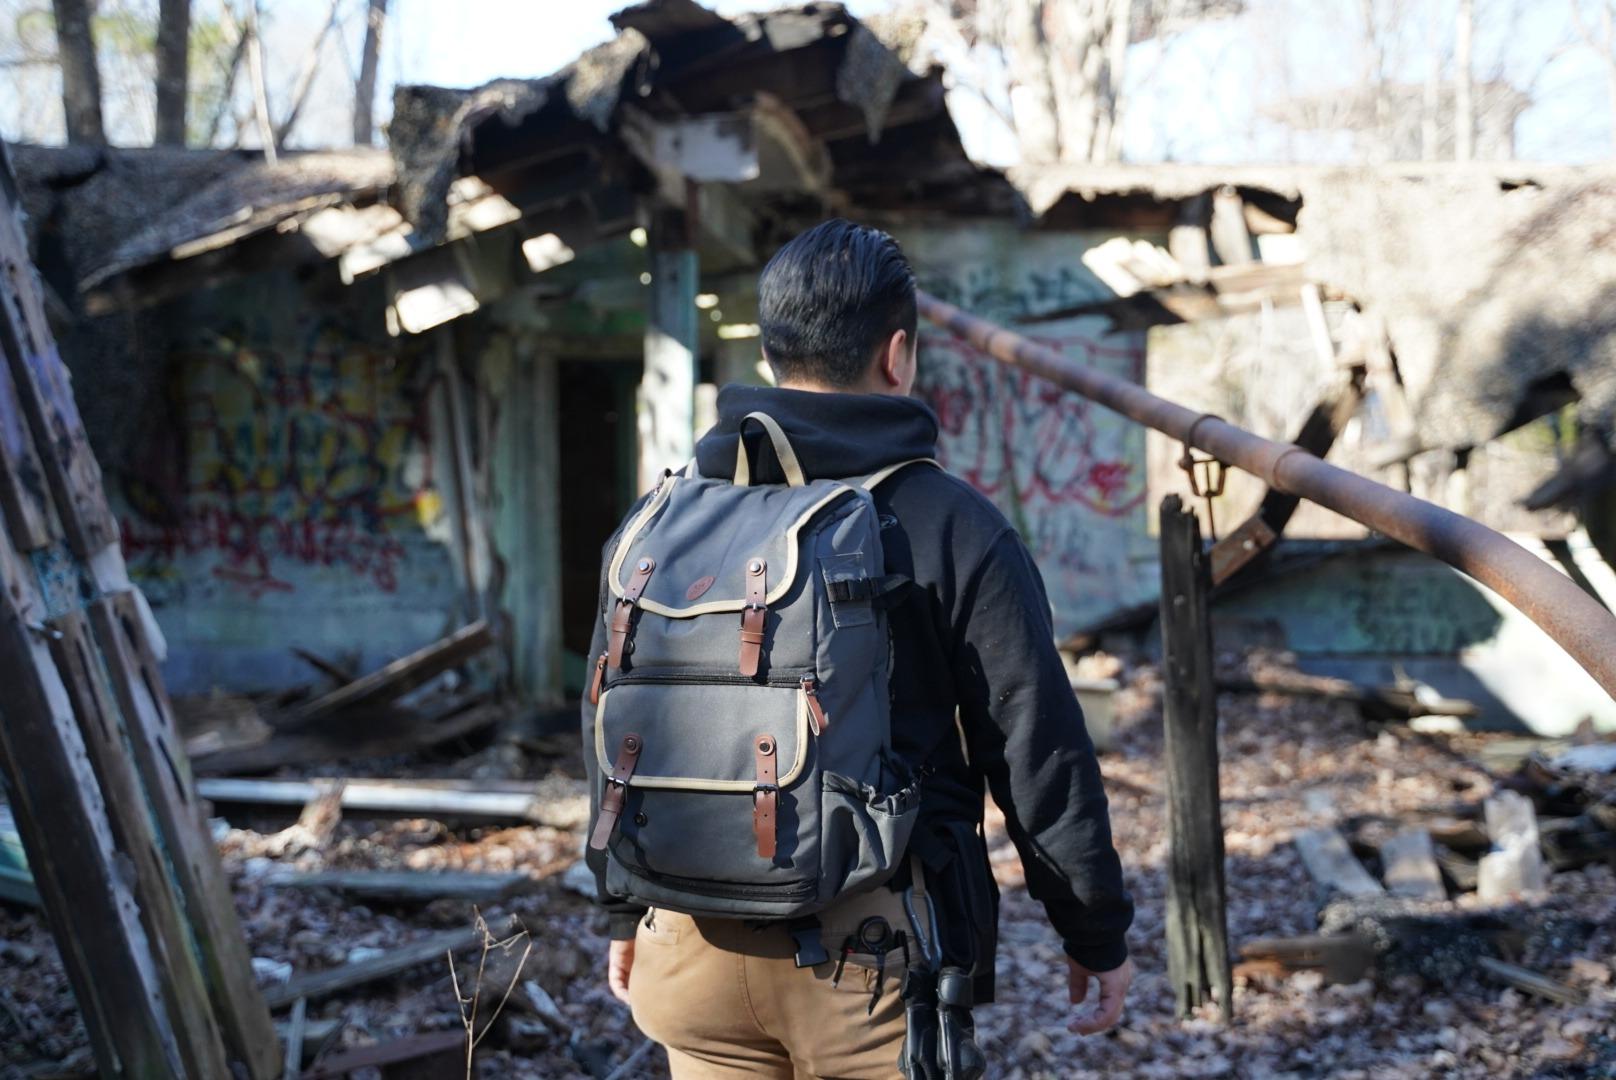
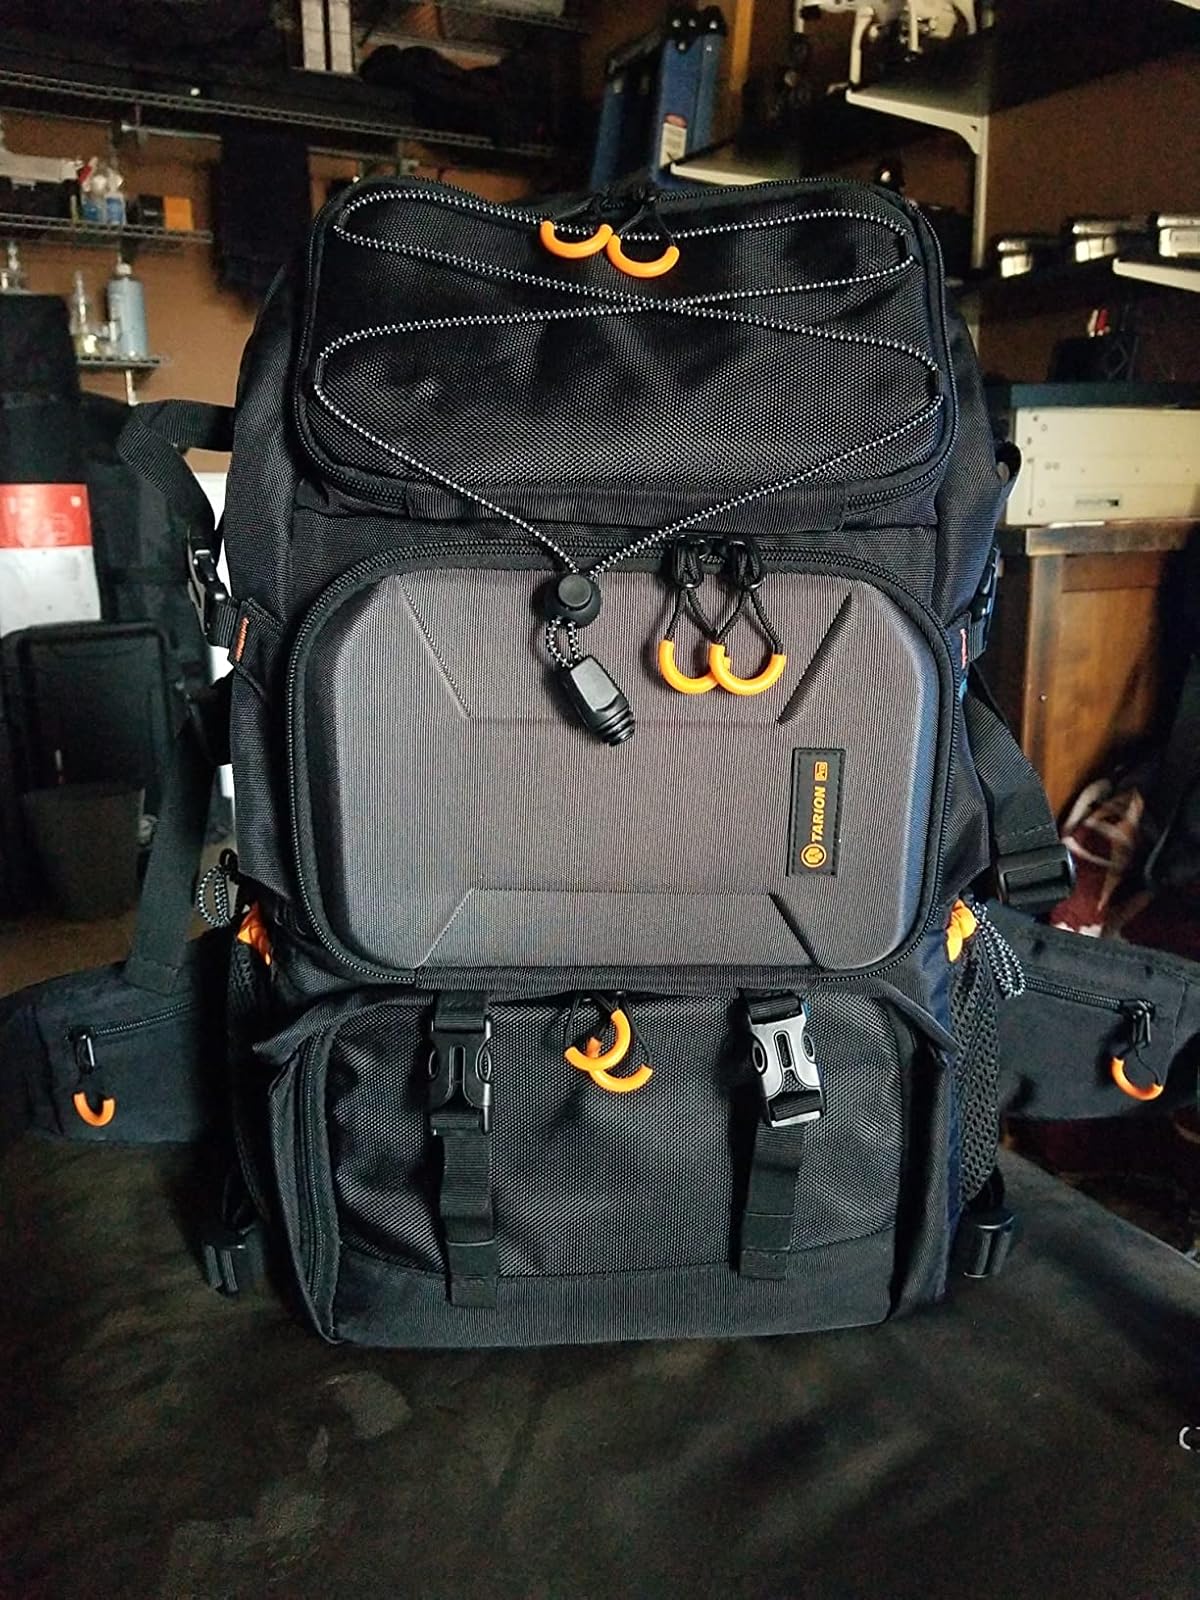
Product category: bag
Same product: no